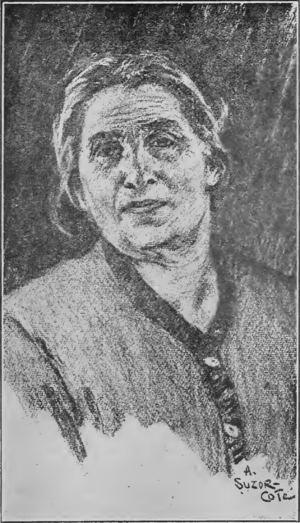
illustration du livre en djvu sur commons
Dans la mythologie grecque, Hémon ou Hæmon, fils de Créon et d'Eurydice, est un prince thébain.